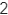
Number: 2